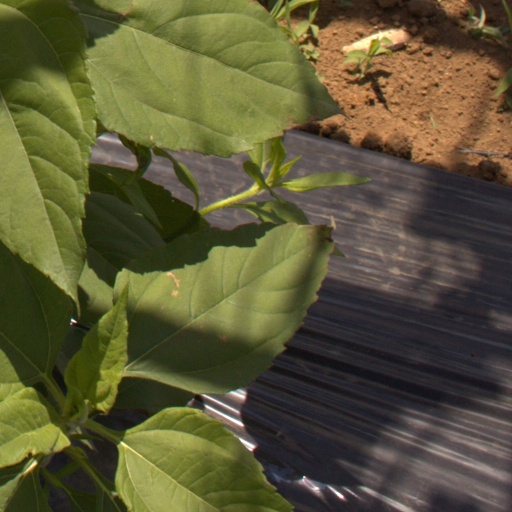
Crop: Jerusalem artichoke